History of the 101st Airborne Division

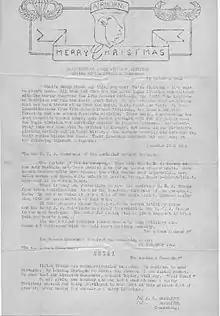
A letter from General McAuliffe on Christmas Day to the 101st Airborne troops defending Bastogne

Despite several determined German attacks, the perimeter held. The German commander, Generalleutnant Heinrich Freiherr von Lüttwitz, requested Bastogne's surrender. When General Anthony McAuliffe, now acting commander of the 101st, was told, and a frustrated McAuliffe responded, "Nuts!" After turning to other pressing issues, his staff reminded him that they should reply to the German demand. One officer (Harry W. O. Kinnard, then a lieutenant colonel) recommended that McAuliffe's initial reply should be "tough to beat". Thus McAuliffe wrote on the paper delivered to the Germans: "NUTS!" That reply had to be explained, both to the Germans and to non-American Allies.